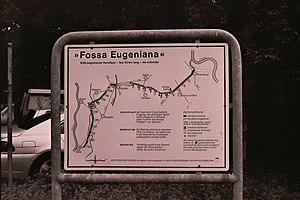
La Fossa Eugeniana est un canal entre la Meuse et le Rhin qui a commencé à être creusé en 1626, mais qui n'a pas été achevé et qui est préservé en partie.